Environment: real
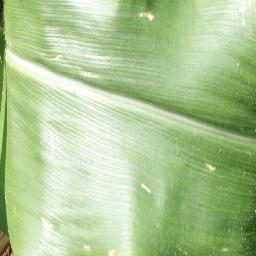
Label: healthy